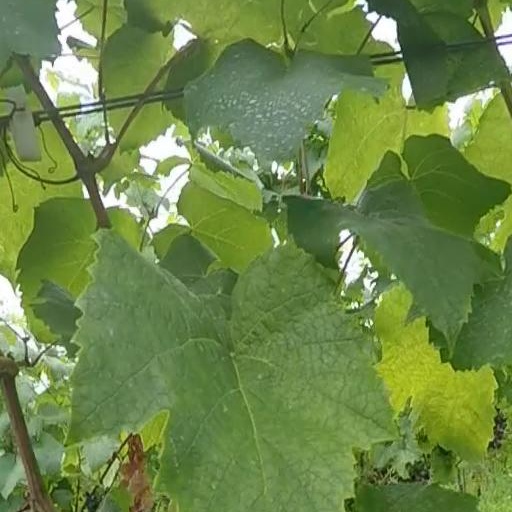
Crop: grape